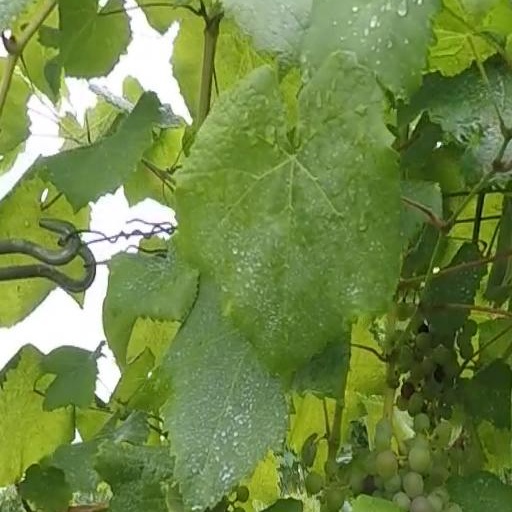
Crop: grape